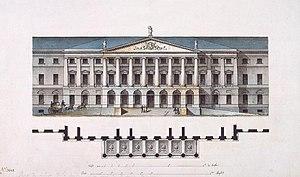
Giacomo Quarenghi, né le 20 septembre 1744 à Rota Imagna, petit village près de Bergame et mort le 18 février 1817 à Saint-Petersbourg, est un architecte italien de la seconde moitié du XVIIIᵉ et du début du XIXᵉ siècle, qui fut l'un des principaux architectes classique de la ville de Saint-Petersbourg.
L'Institut Smolny est un édifice palladien de Saint-Pétersbourg qui a joué un rôle majeur dans l'histoire de la Russie.